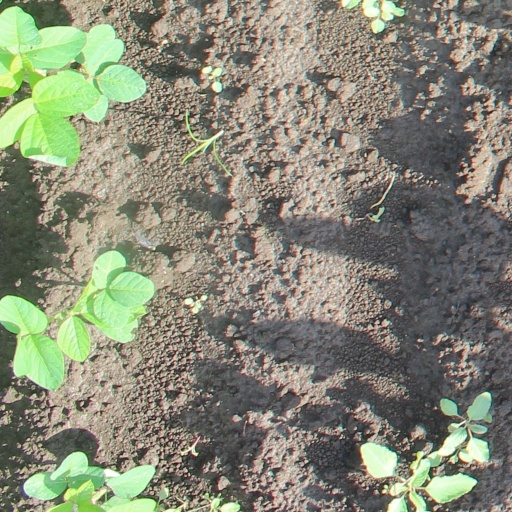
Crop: soybean